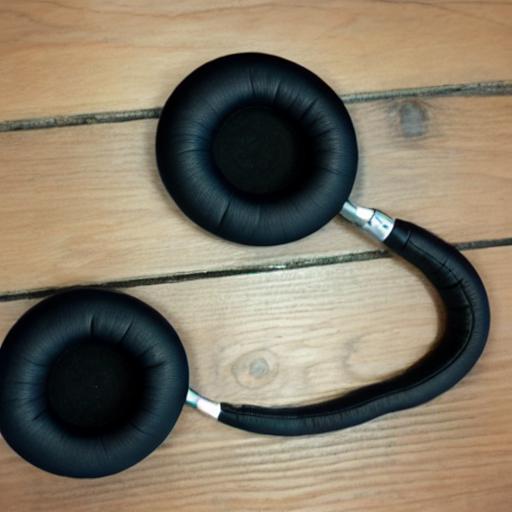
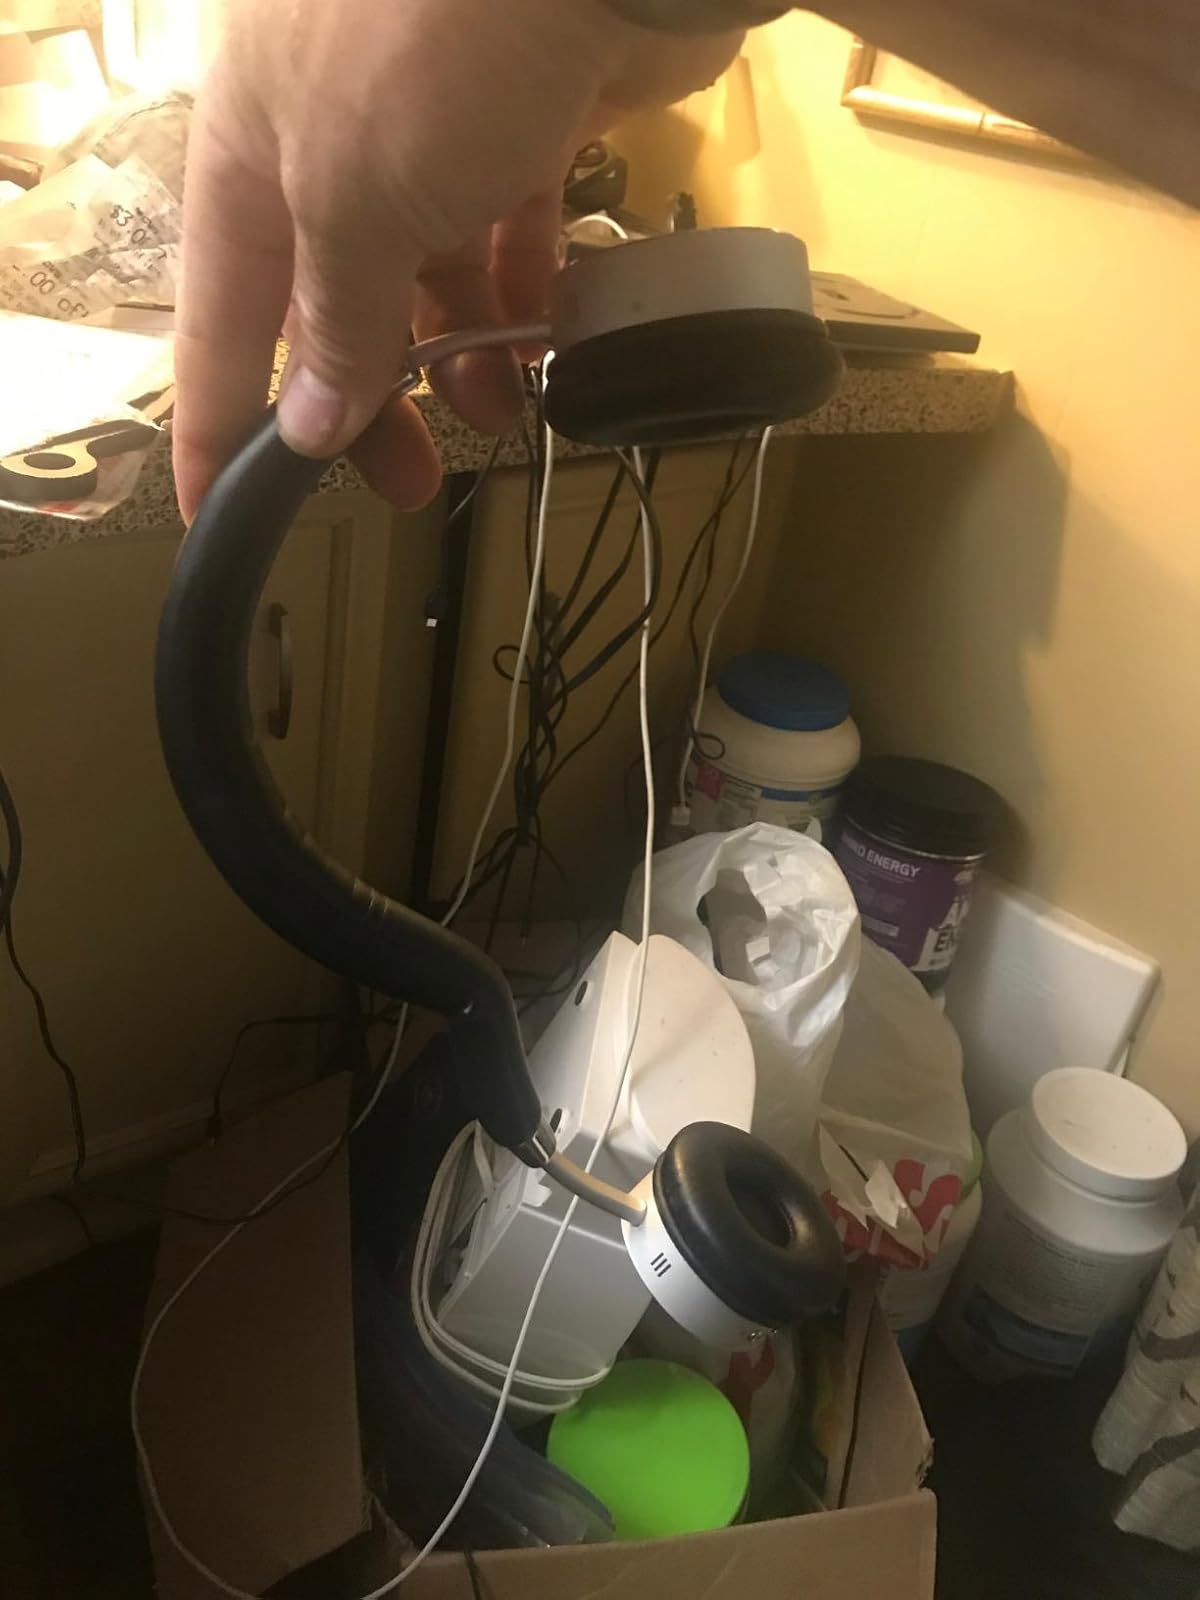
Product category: headphones
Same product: no